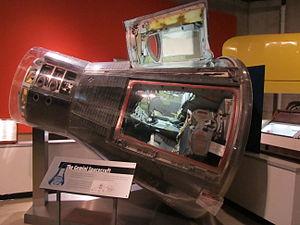
Le Musée Neil Armstrong de l'Air et de l'Espace est un musée de l'aérospatial, consacré à l'aéronautique et l'Histoire du vol spatial, de Wapakoneta dans l'Ohio aux États-Unis, ville de naissance de l'astronaute américain Neil Armstrong premier homme à poser le pied sur la Lune le 20 juillet 1969.